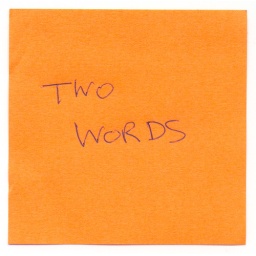
ink on paper drawing by barrie j davies (c) 2007 the red box gallery